Pasco Bowman II

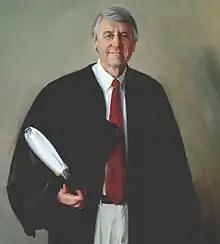

Pasco Middleton Bowman II (born December 20, 1933) is an American attorney and jurist serving as a senior United States circuit judge of the United States Court of Appeals for the Eighth Circuit.